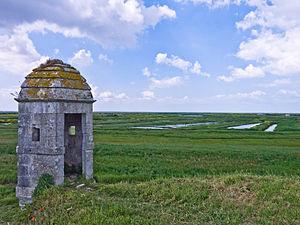
Le canal de Brouage est situé en Charente-Maritime.
L'histoire du département de la Charente-Maritime, en tant qu'entité administrative, commence le 22 décembre 1789 par un décret de l'Assemblée constituante. Ce dernier n'entre cependant en vigueur que quelques mois plus tard, le 4 mars 1790. Fondé sur des considérations géographiques — le cours inférieur de la Charente — le département est alors nommé « Charente-Inférieure », appellation conservée jusqu'en 1941, date à laquelle il prendra le nom de « Charente-Maritime », dénomination soulignant sa situation sur le littoral atlantique.
Hiers-Brouage est une ancienne commune du Sud-Ouest de la France située dans le département de la Charente-Maritime. Ses habitants sont appelés les Hiersois et Hiersoises, ou les Brouageais et Brouageaises. Le 1ᵉʳ janvier 2019, elle fusionne avec Marennes pour former la commune nouvelle de Marennes-Hiers-Brouage.